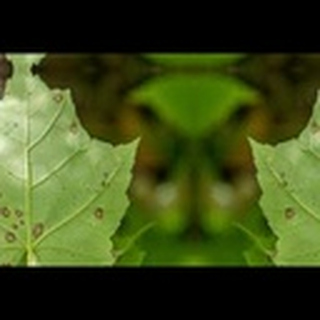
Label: cotton_target_spot